Banku (dish)

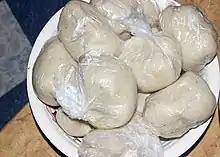
Balls of banku

In Ghanaian cuisine, banku and akple are swallow dishes made of a slightly fermented cooked mixture of maize and cassava doughs formed into single-serving balls.